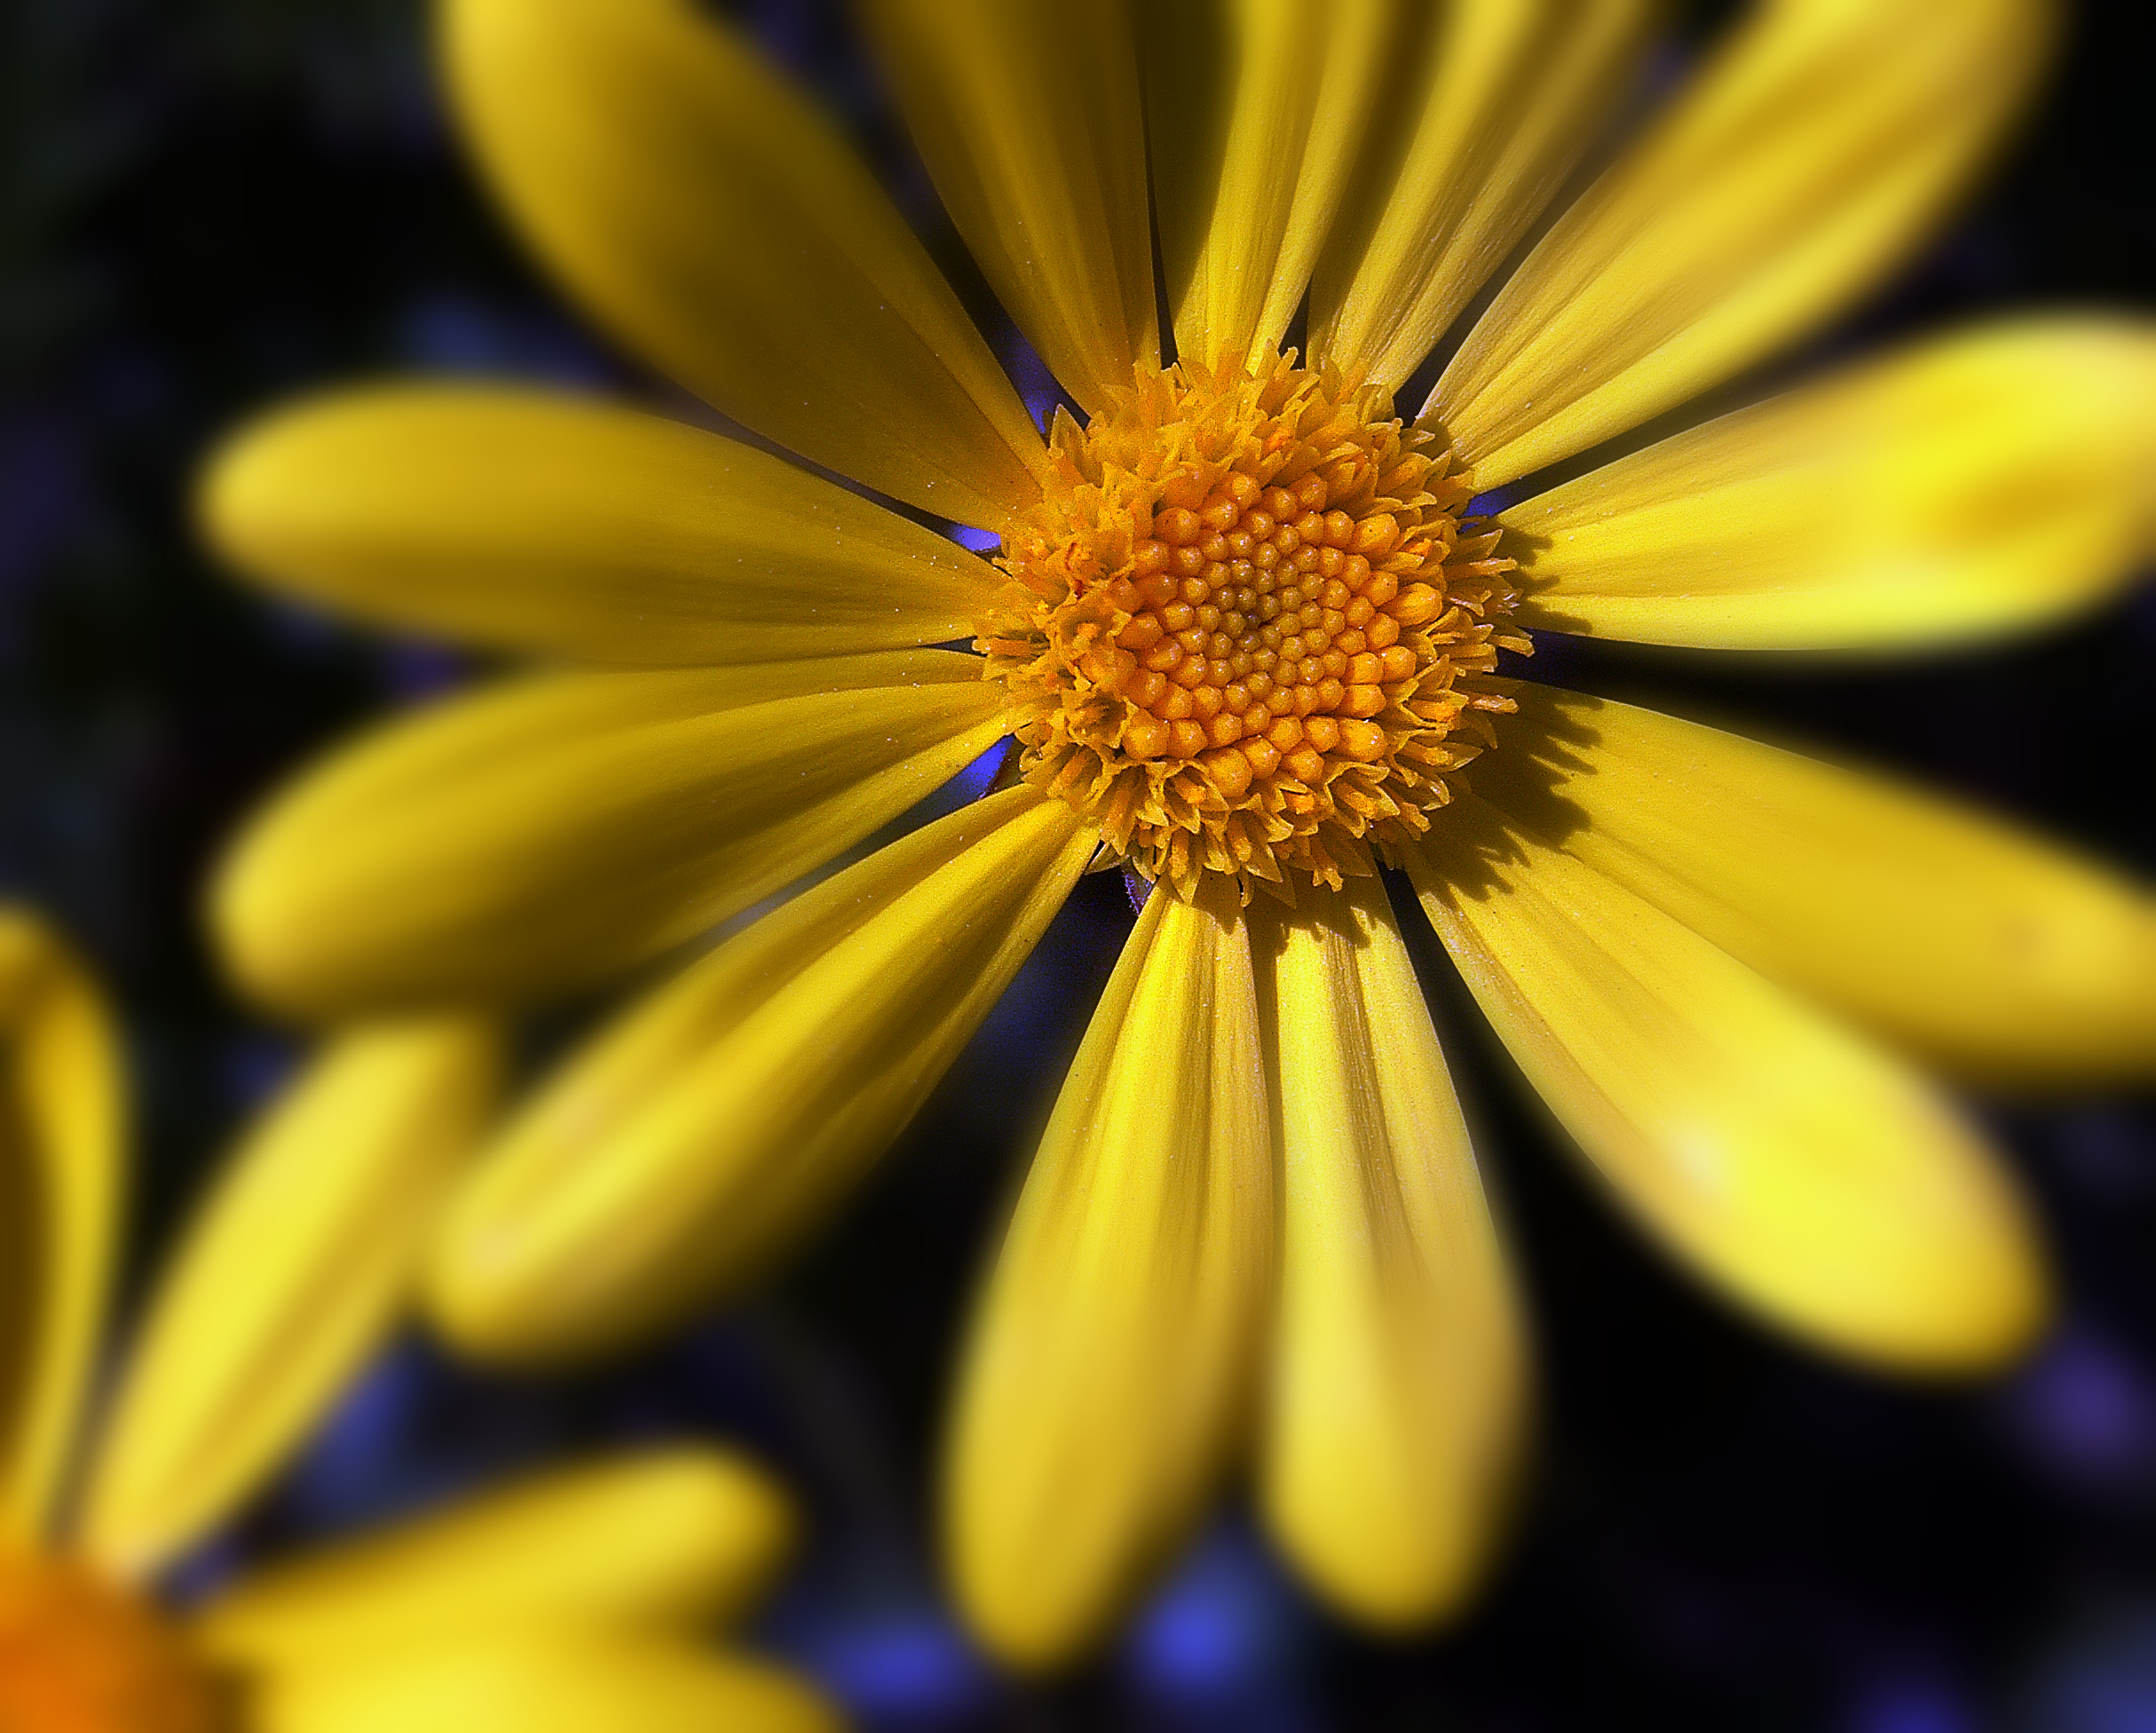
plant, photography, flower, petal, daisy, yellow, flora, wildflower, flowers, close up, flores, nectar, ggl1, macro photography, flowering plant, daisy family, oxeye daisy, plant stem, land plant